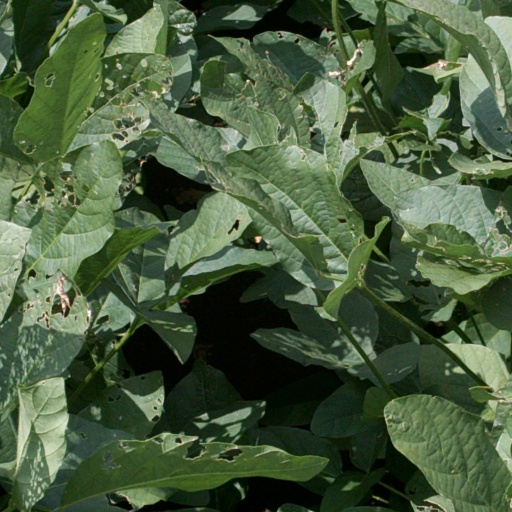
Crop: soybean